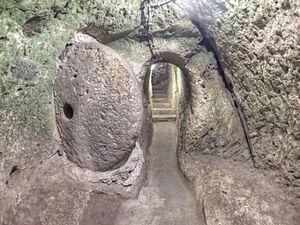
Cité souterraine de Derinkuyu, Cappadoce, Turquie Türkçe: Derinkuyu yer altı şehri. Camera location38°